Eugène Eudes-Deslongchamps

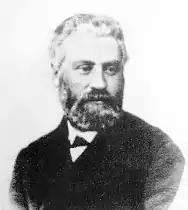
Eugene Eudes-Deslongchamp (1830–1889)

Eugène Eudes-Deslongchamps (10 March 1830 – 21 December 1889) was a French paleontologist and naturalist born in Caen, the son of paleontologist Jacques Amand Eudes-Deslongchamps (1794–1867). He died at Château Matthieu, Calvados.